Mojibake

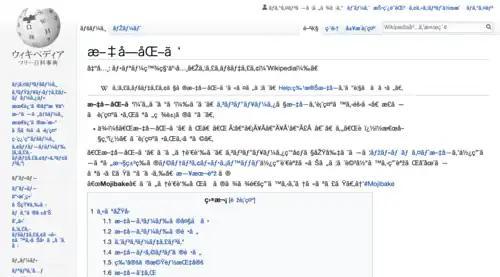
The UTF-8-encoded displayed as if interpreted as Windows-1252

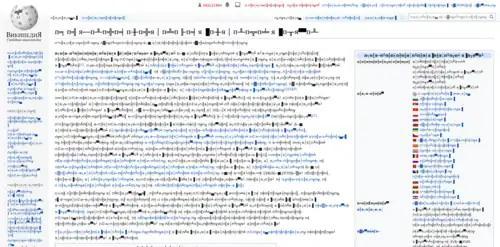
The UTF-8-encoded displayed as if interpreted as KOI8-R

Mojibake ('character transformation') is the garbled or gibberish text that is the result of text being decoded using an unintended character encoding. The result is a systematic replacement of symbols with completely unrelated ones, often from a different writing system.